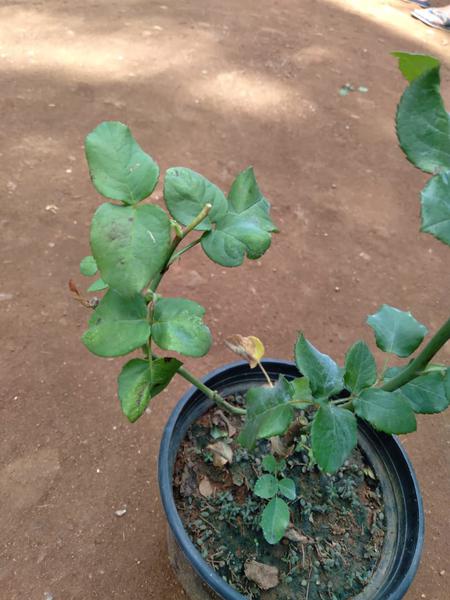
Plant: Rose